Millennium Park (Kolkata)

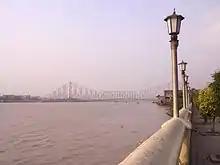
View of Howrah Bridge from Millennium Park (Kolkata)

The park has a large variety of trees and light fixtures. It offers a variety of activities including a kids zone, a playground, a toy train, pirate themed rides, amusement attractions such as bumpy cars, and boat rides. This park also has a big food court with eight stalls that caters to its visitors. The Government of West Bengal has started many projects to enhance the beauty of the Ganges river. The people of Kolkata come here to spend a quiet and relaxed evening on a special occasion. The Howrah Bridge sound and light show can be witnessed from here.